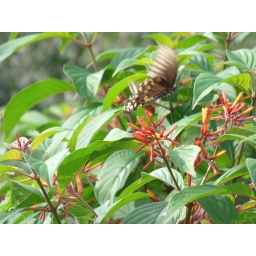
flying butterfly ... it is incredible how much beauty was concentrated in this one small place